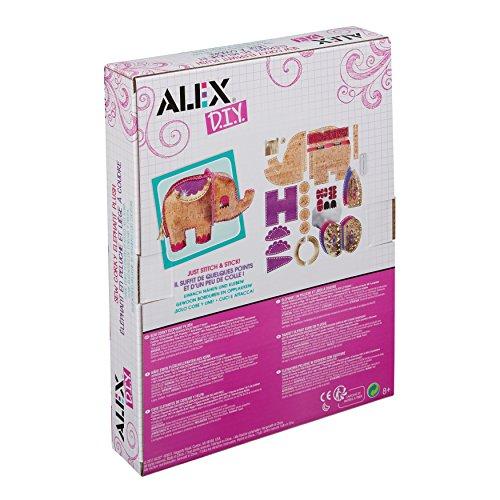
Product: Alex DIY Sew Corky Elephant Plush Kids Art and Craft Activity
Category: Toys & Games | Arts & Crafts | Craft Kits | Sewing
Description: Stitch together a fabulous sparkly elephant.
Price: $13.09
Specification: ProductDimensions:9.5x11.2x2inches|ItemWeight:8ounces|ShippingWeight:8ounces(Viewshippingratesandpolicies)|ASIN:B07CJX7Z1J|Itemmodelnumber:650015-5|Manufacturerrecommendedage:8months-8years